Josip Eugen Tomić

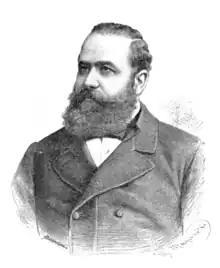
Tomić in 1884 for "Vienac"

Josip Eugen Tomić (October 18, 1843 – July 13, 1906) was a Croatian writer and translator.